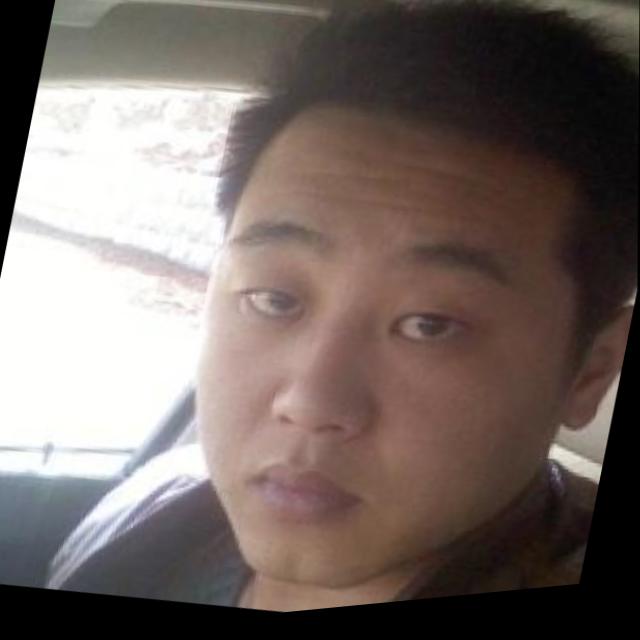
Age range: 21-44